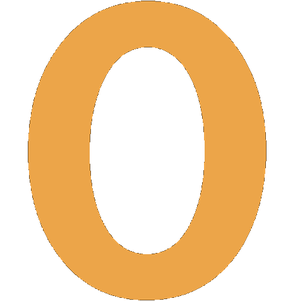
Logo original des Orioles de Baltimore.
Les Yankees de New York sont une franchise de baseball de la Ligue majeure de baseball située dans le Bronx à New York. Le nom de l'équipe est souvent raccourci en Yanks. Leur surnom est « Bombardiers du Bronx » ou simplement « les Bombardiers ».